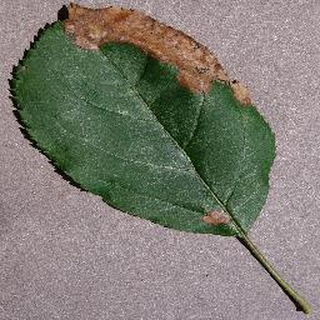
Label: apple_black_rot